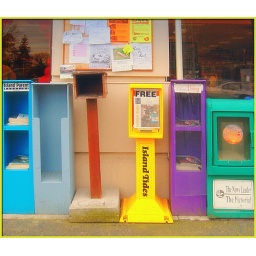
Colourful magazine and newspaper stands with bulletin board overhead sitting outside a business store in Chemainus, BC.